Naai Sekar

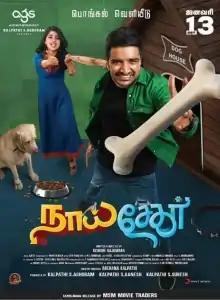
Theatrical release poster

Naai Sekar is a 2022 Indian Tamil-language science fantasy comedy film directed by debutant Kishore Rajkumar and produced by AGS Entertainment. The film stars Sathish in the titular role, alongside Pavithra Lakshmi (in her film debut), George Maryan, Ganesh, Livingston, Ilavarasu, Sriman, G. Gnanasambandam, Nithya Ravindran and Manobala. It revolves around a man who has his soul swapped with a Labrador Retriever.